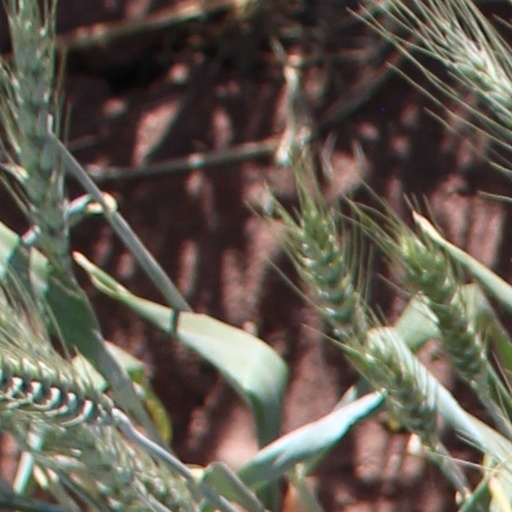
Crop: wheat